Viimne linn

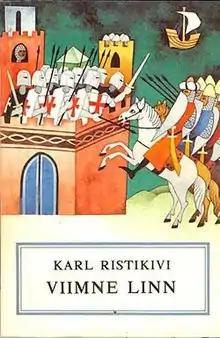
Cover of 1990 published version.

Viimne linn is a historical novel by Estonian author Karl Ristikivi. It was first published in 1962 in Lund, Sweden by Eesti Kirjanike Kooperatiiv ("Estonian Writers' Cooperative"). In Estonia it was published in 1990.